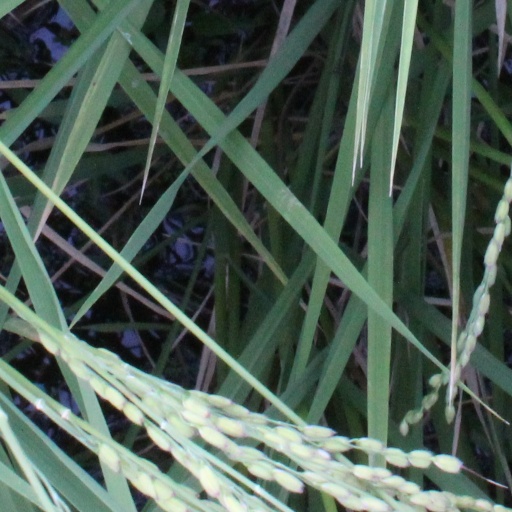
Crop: rice